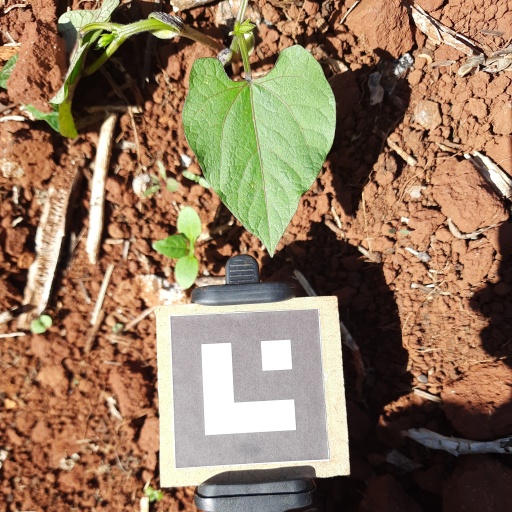
Observations: flat surface, no eating holes, under sunlight